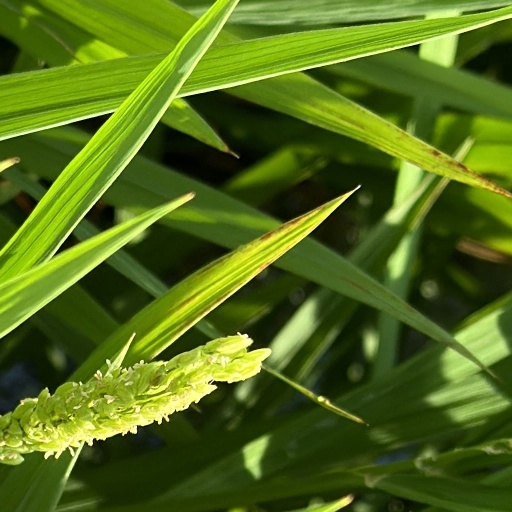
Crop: rice